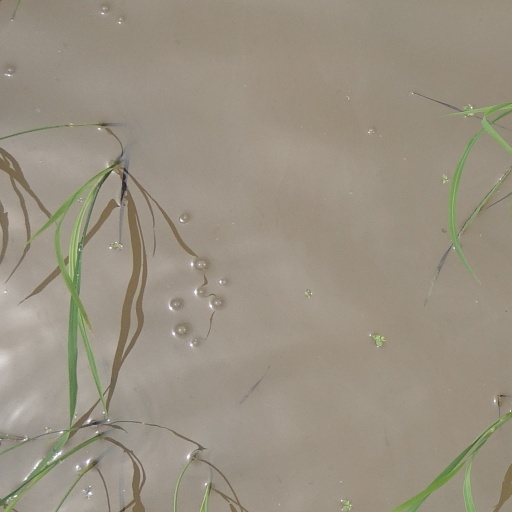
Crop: rice